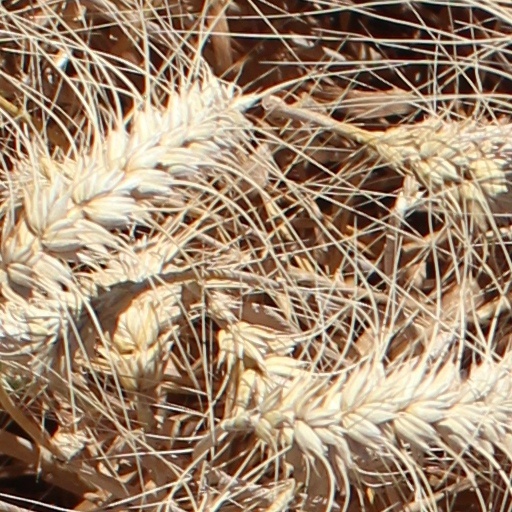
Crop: wheat